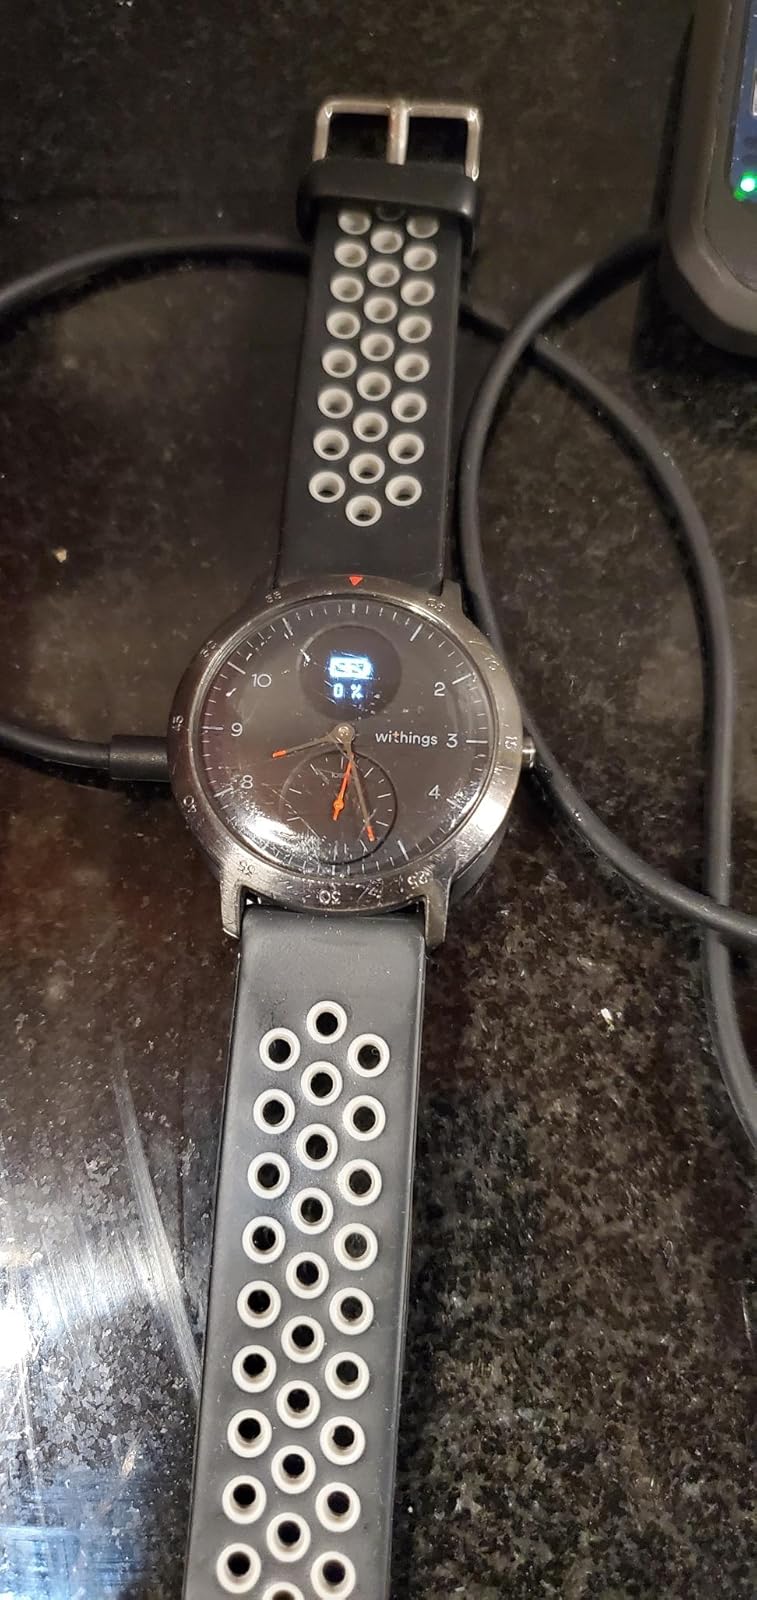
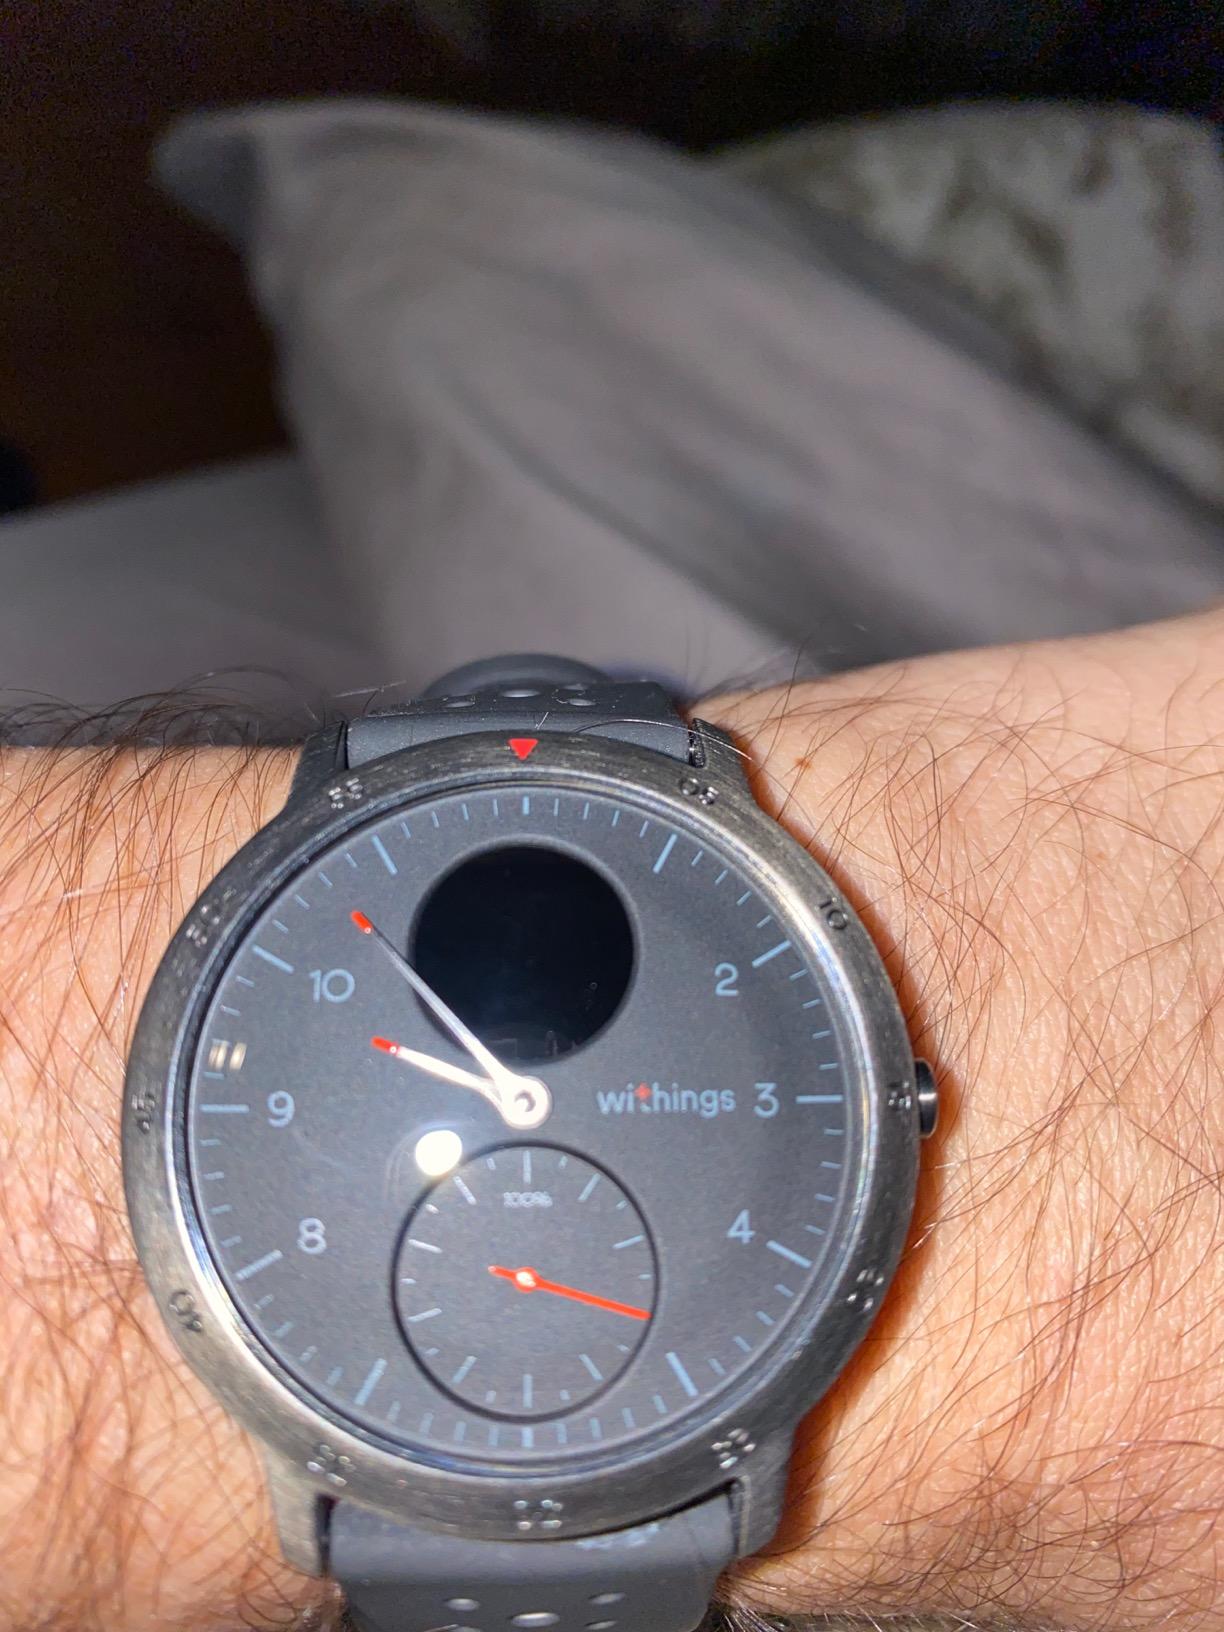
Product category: smartwatch
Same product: yes